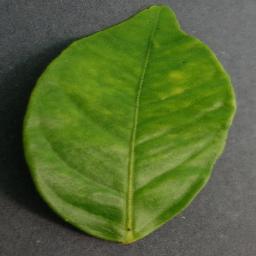
Label: Orange___Haunglongbing_(Citrus_greening)